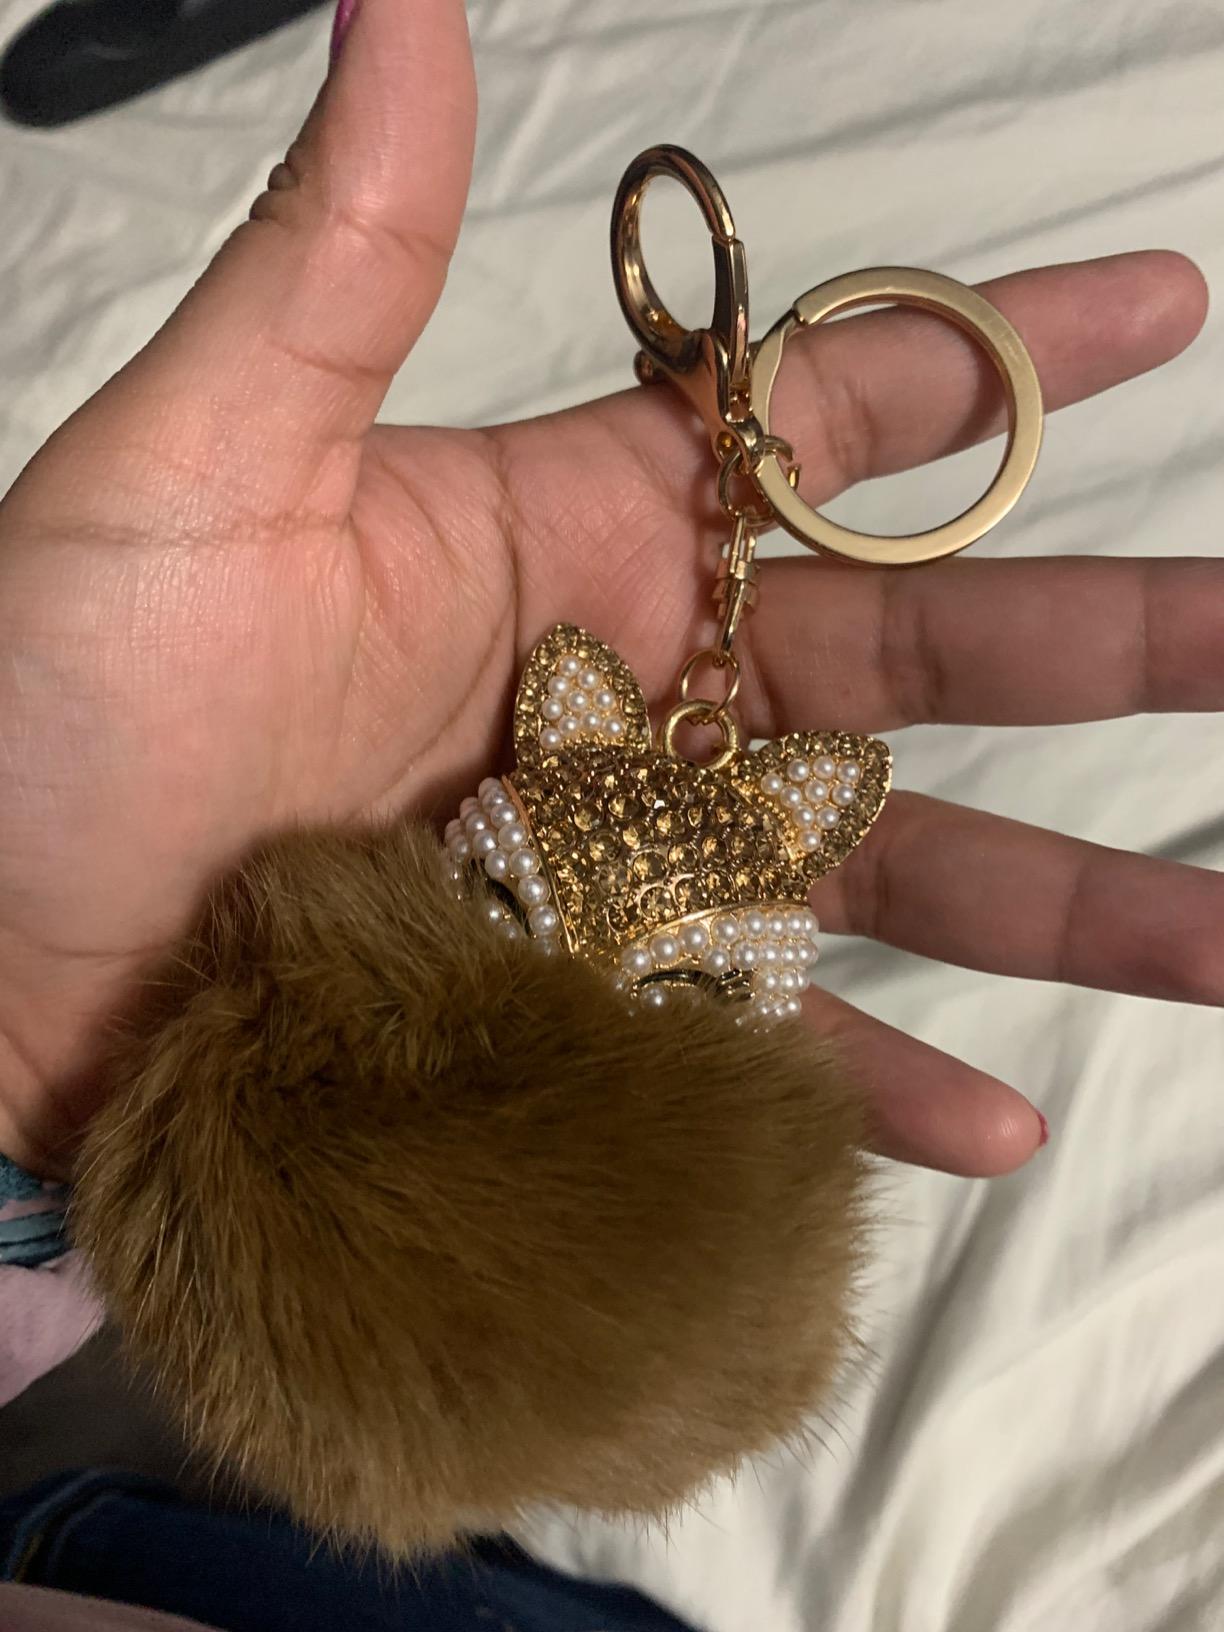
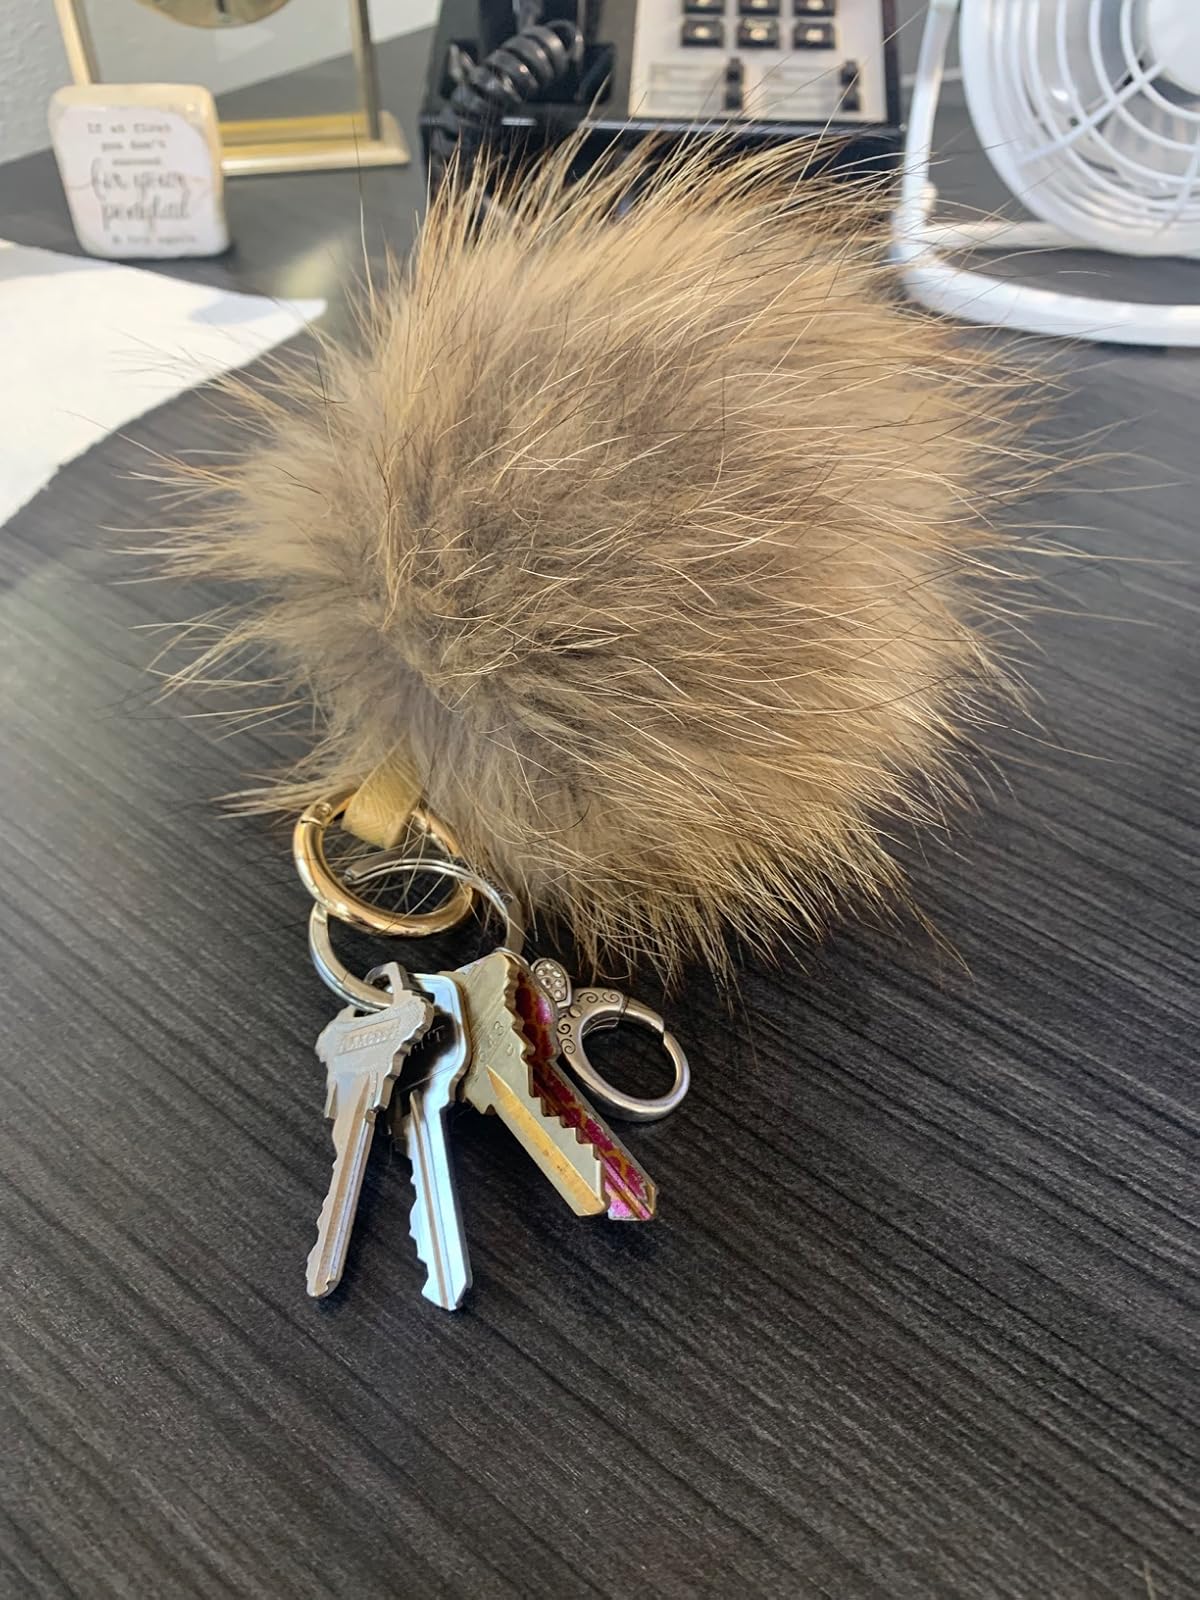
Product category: accessories_keychain
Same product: no